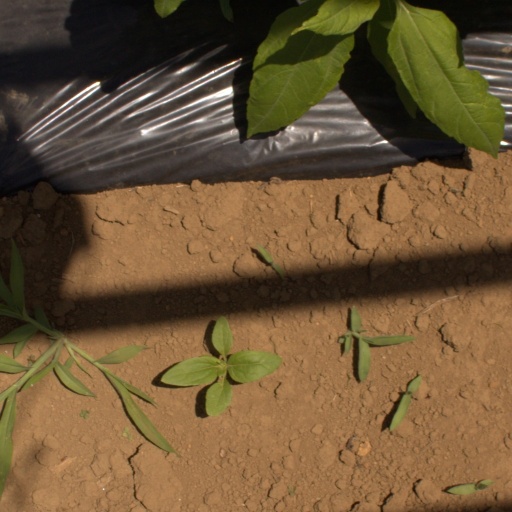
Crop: Jerusalem artichoke